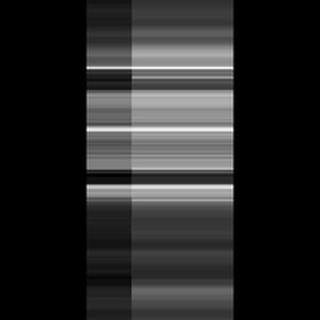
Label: sugarcane_rust